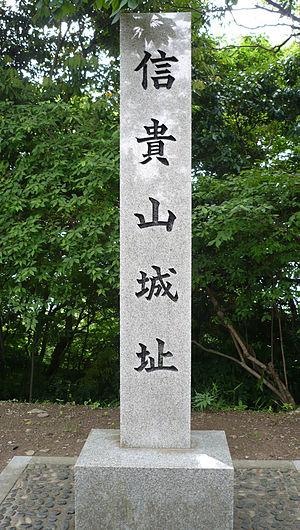
Le siège du château de Shigisan de 1577 est un de nombreux sièges menés durant la campagne d'Oda Nobunaga pour consolider son pouvoir dans la région du Kansai. Le château est tenu par Matsunaga Hisahide et son fils Kojirō, qui tous deux se suicident après leur défaite. Prétendument, à la suite du seppuku de son père, Kojirō aurait sauté des murs du château, la tête de son père à la main et son épée à travers la gorge. Hisahide, également maître de cérémonie du thé aurait brisé son bol de thé préféré afin qu'il ne tombe pas entre les mains de ses ennemis.